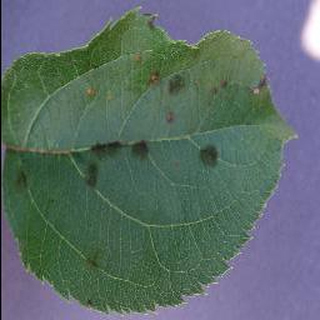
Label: apple_apple_scab